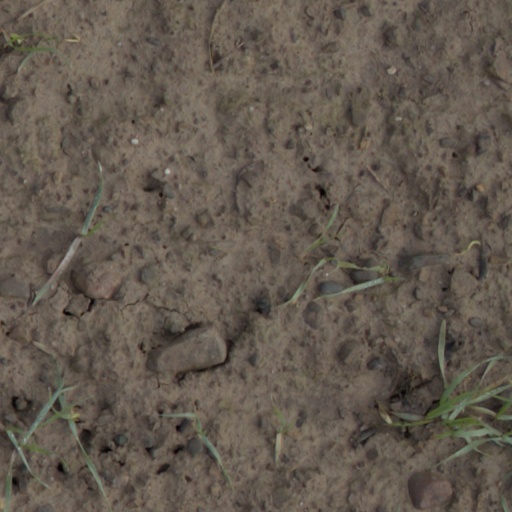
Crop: wheat